SHARON Wastewater Treatment

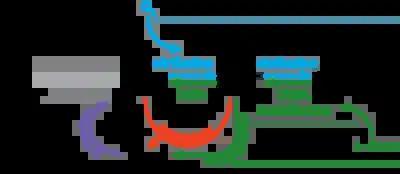
Illustration of the nitrification of ammonia to nitrite and anammox chemical reactions.

SHARON (Single reactor system for High activity Ammonium Removal Over Nitrite) is a sewage treatment process. A partial nitrification process of sewage treatment used for the removal of ammonia and organic nitrogen components from wastewater flow streams. The process results in stable nitrite formation, rather than complete oxidation to nitrate. Nitrate formation by nitrite oxidising bacteria (NOB) (such as "Nitrobacter") is prevented by adjusting temperature, pH, and retention time to select for nitr"i"fying ammonia oxidising bacteria (AOB) (such as "Nitrosomonas"). Denitrification of waste streams utilizing SHARON reactors can proceed with an anoxic reduction, such as anammox.